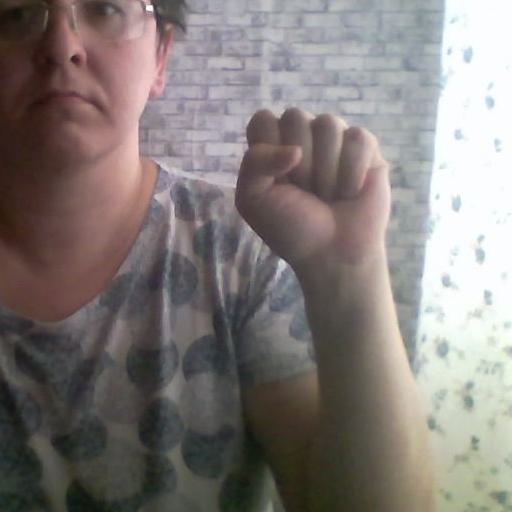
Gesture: fist